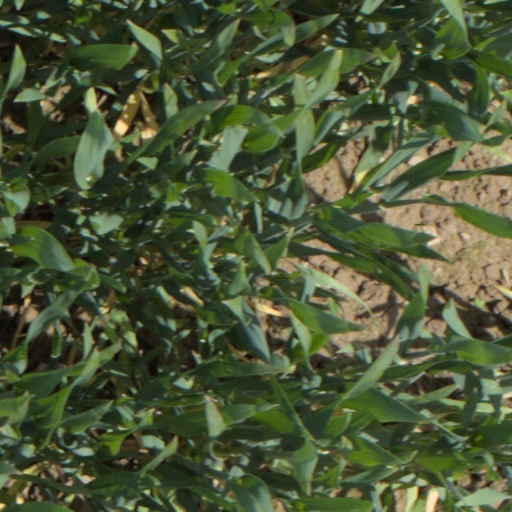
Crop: wheat